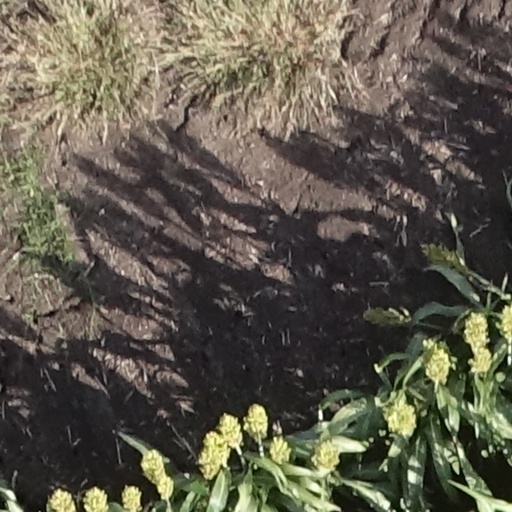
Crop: sorghum